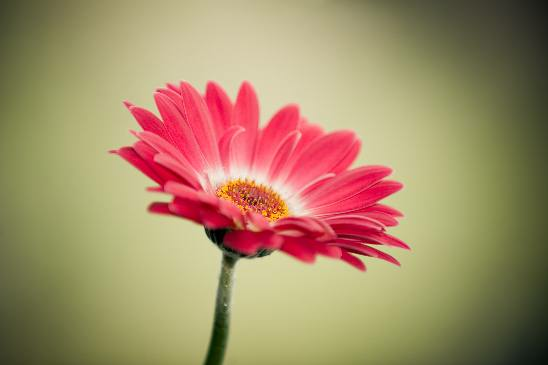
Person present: No